Rapibus

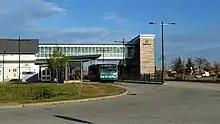
Station La Cité

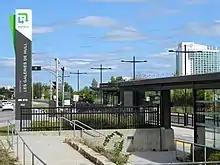
Station Les Galeries de Hull

The Rapibus is similar to the Ottawa transitway. As with the Transitway, it is reserved for high occupancy articulated buses and other STO vehicles including Para-Transit service, inspectors and emergency vehicles. The busway (which will most likely be converted to light rail some time after the year 2031) currently begins in the east-end of the city in the vicinity of Labrosse and Saint-René Boulevards and follows the Quebec Gatineau Railway track (alongside boulevards Maloney and de la Carrière) towards downtown Hull. A bridge over the Gatineau River was expanded to accommodate the rapid transit lane as well as bike trails alongside near Lake Leamy.